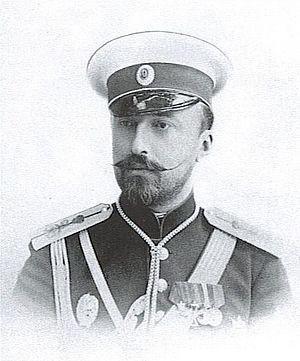
Le grand-duc Nicolas Mikhaïlovitch de Russie, né le 26 avril 1859 à Tsarskoïe Selo et mort le 28 janvier 1919 à Pétrograd, est un grand-duc de Russie de la maison Romanov qui fut spécialiste d'histoire et homme politique.